Flea circus

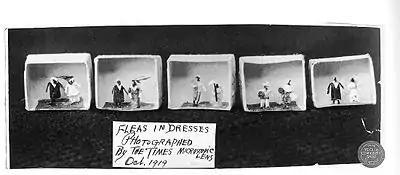
Fleas in dresses at Ye Olde Curiosity Shop, Seattle, WA

The first records of flea performances were from watchmakers who were demonstrating their metalworking skills. In 1578, the London blacksmith Mark Scaliot produced a lock and chain that were attached to a flea.